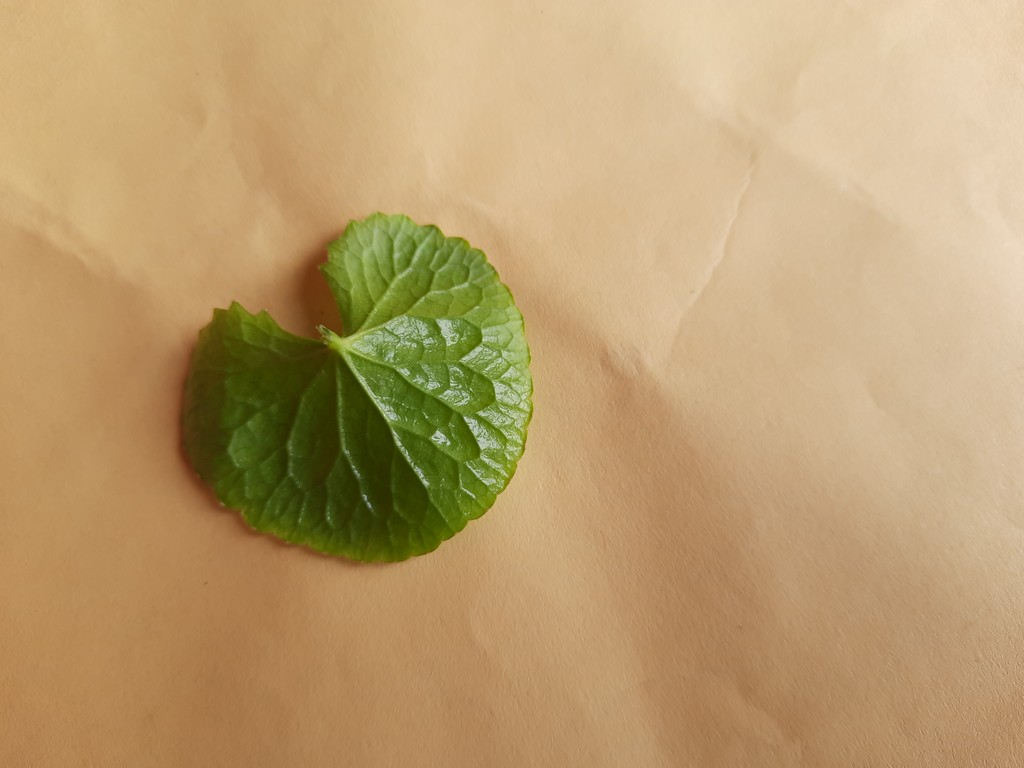
Label: Healthy